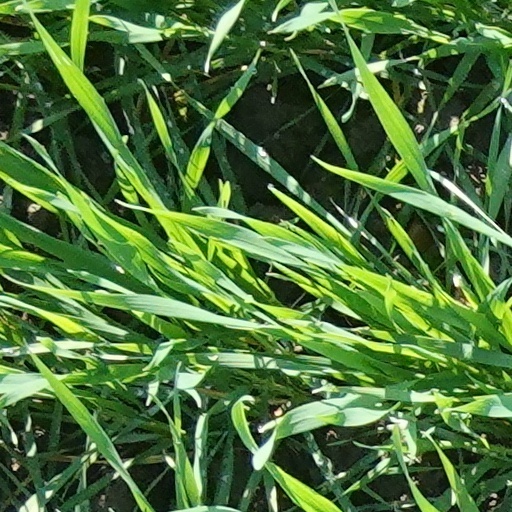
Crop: wheat